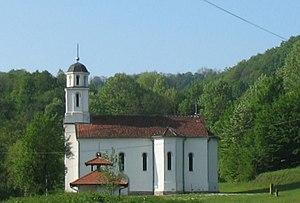
L'éparchie de Valjevo est une circonscription de l'Église orthodoxe serbe. Elle a son siège à Valjevo et, en 2016, elle a à sa tête l'évêque Milutin.
Slavkovica est un village de Serbie situé dans la municipalité de Ljig, district de Kolubara. Au recensement de 2011, il comptait 569 habitants.